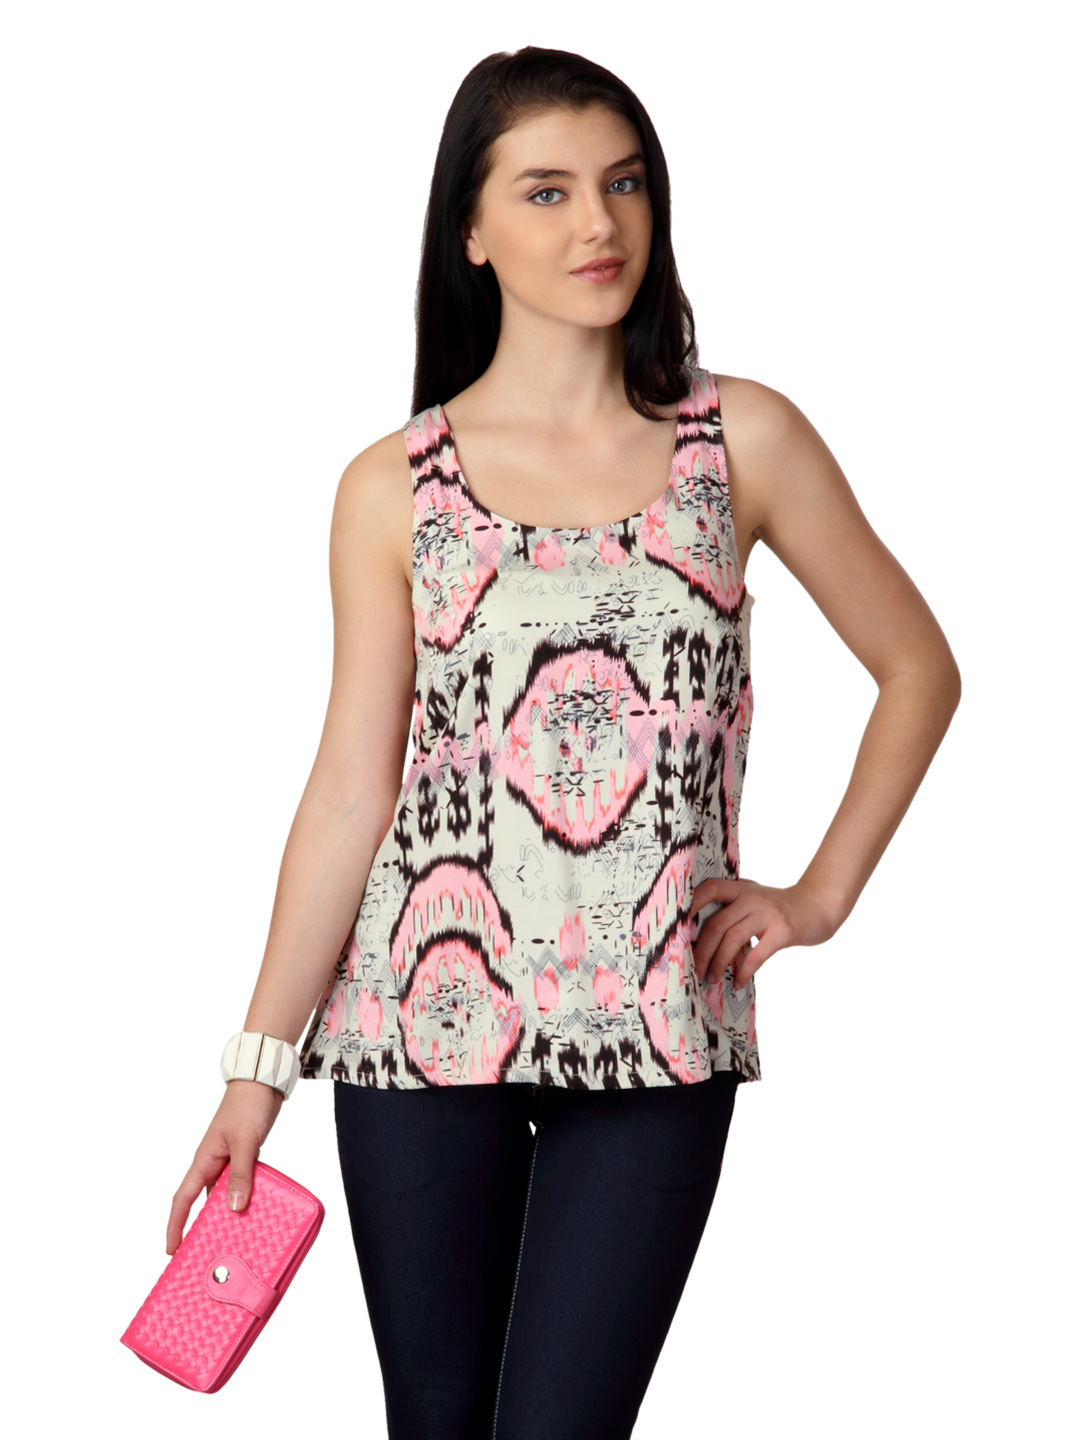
ONLY Women Cream Printed Top
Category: Apparel / Topwear / Tops
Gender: Women
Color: Cream
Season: Summer 2012
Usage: Casual